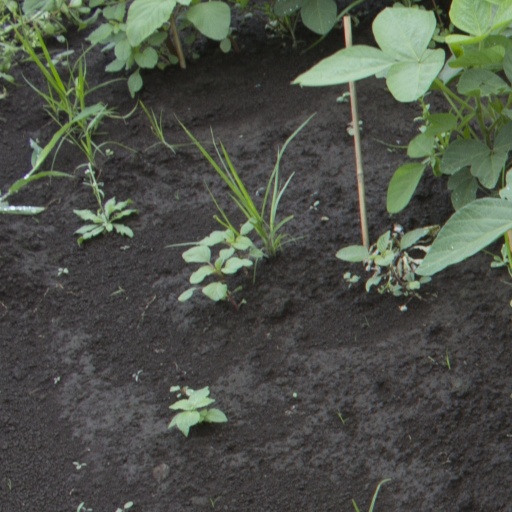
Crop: soybean